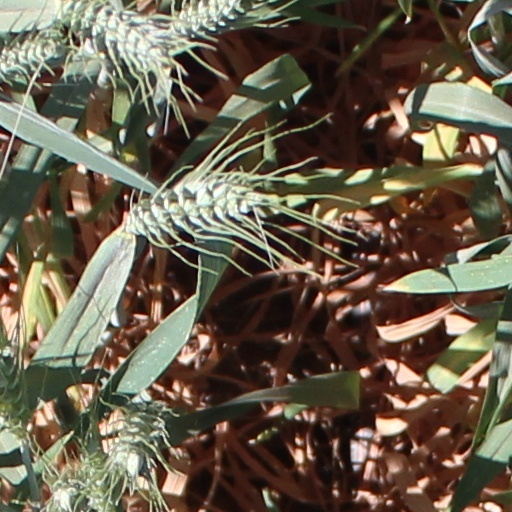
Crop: wheat